Brain Versus Brawn

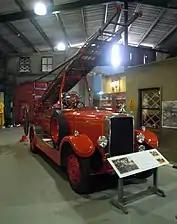
The fire engine used during filming of this episode is now on display at Bressingham Steam and Gardens in Norfolk.

Harold Snoad and Michael Knowles adapted the television script of "Brain versus Brawn" as a radio episode. It was the tenth episode of the second series and was broadcast on 15 April 1975.